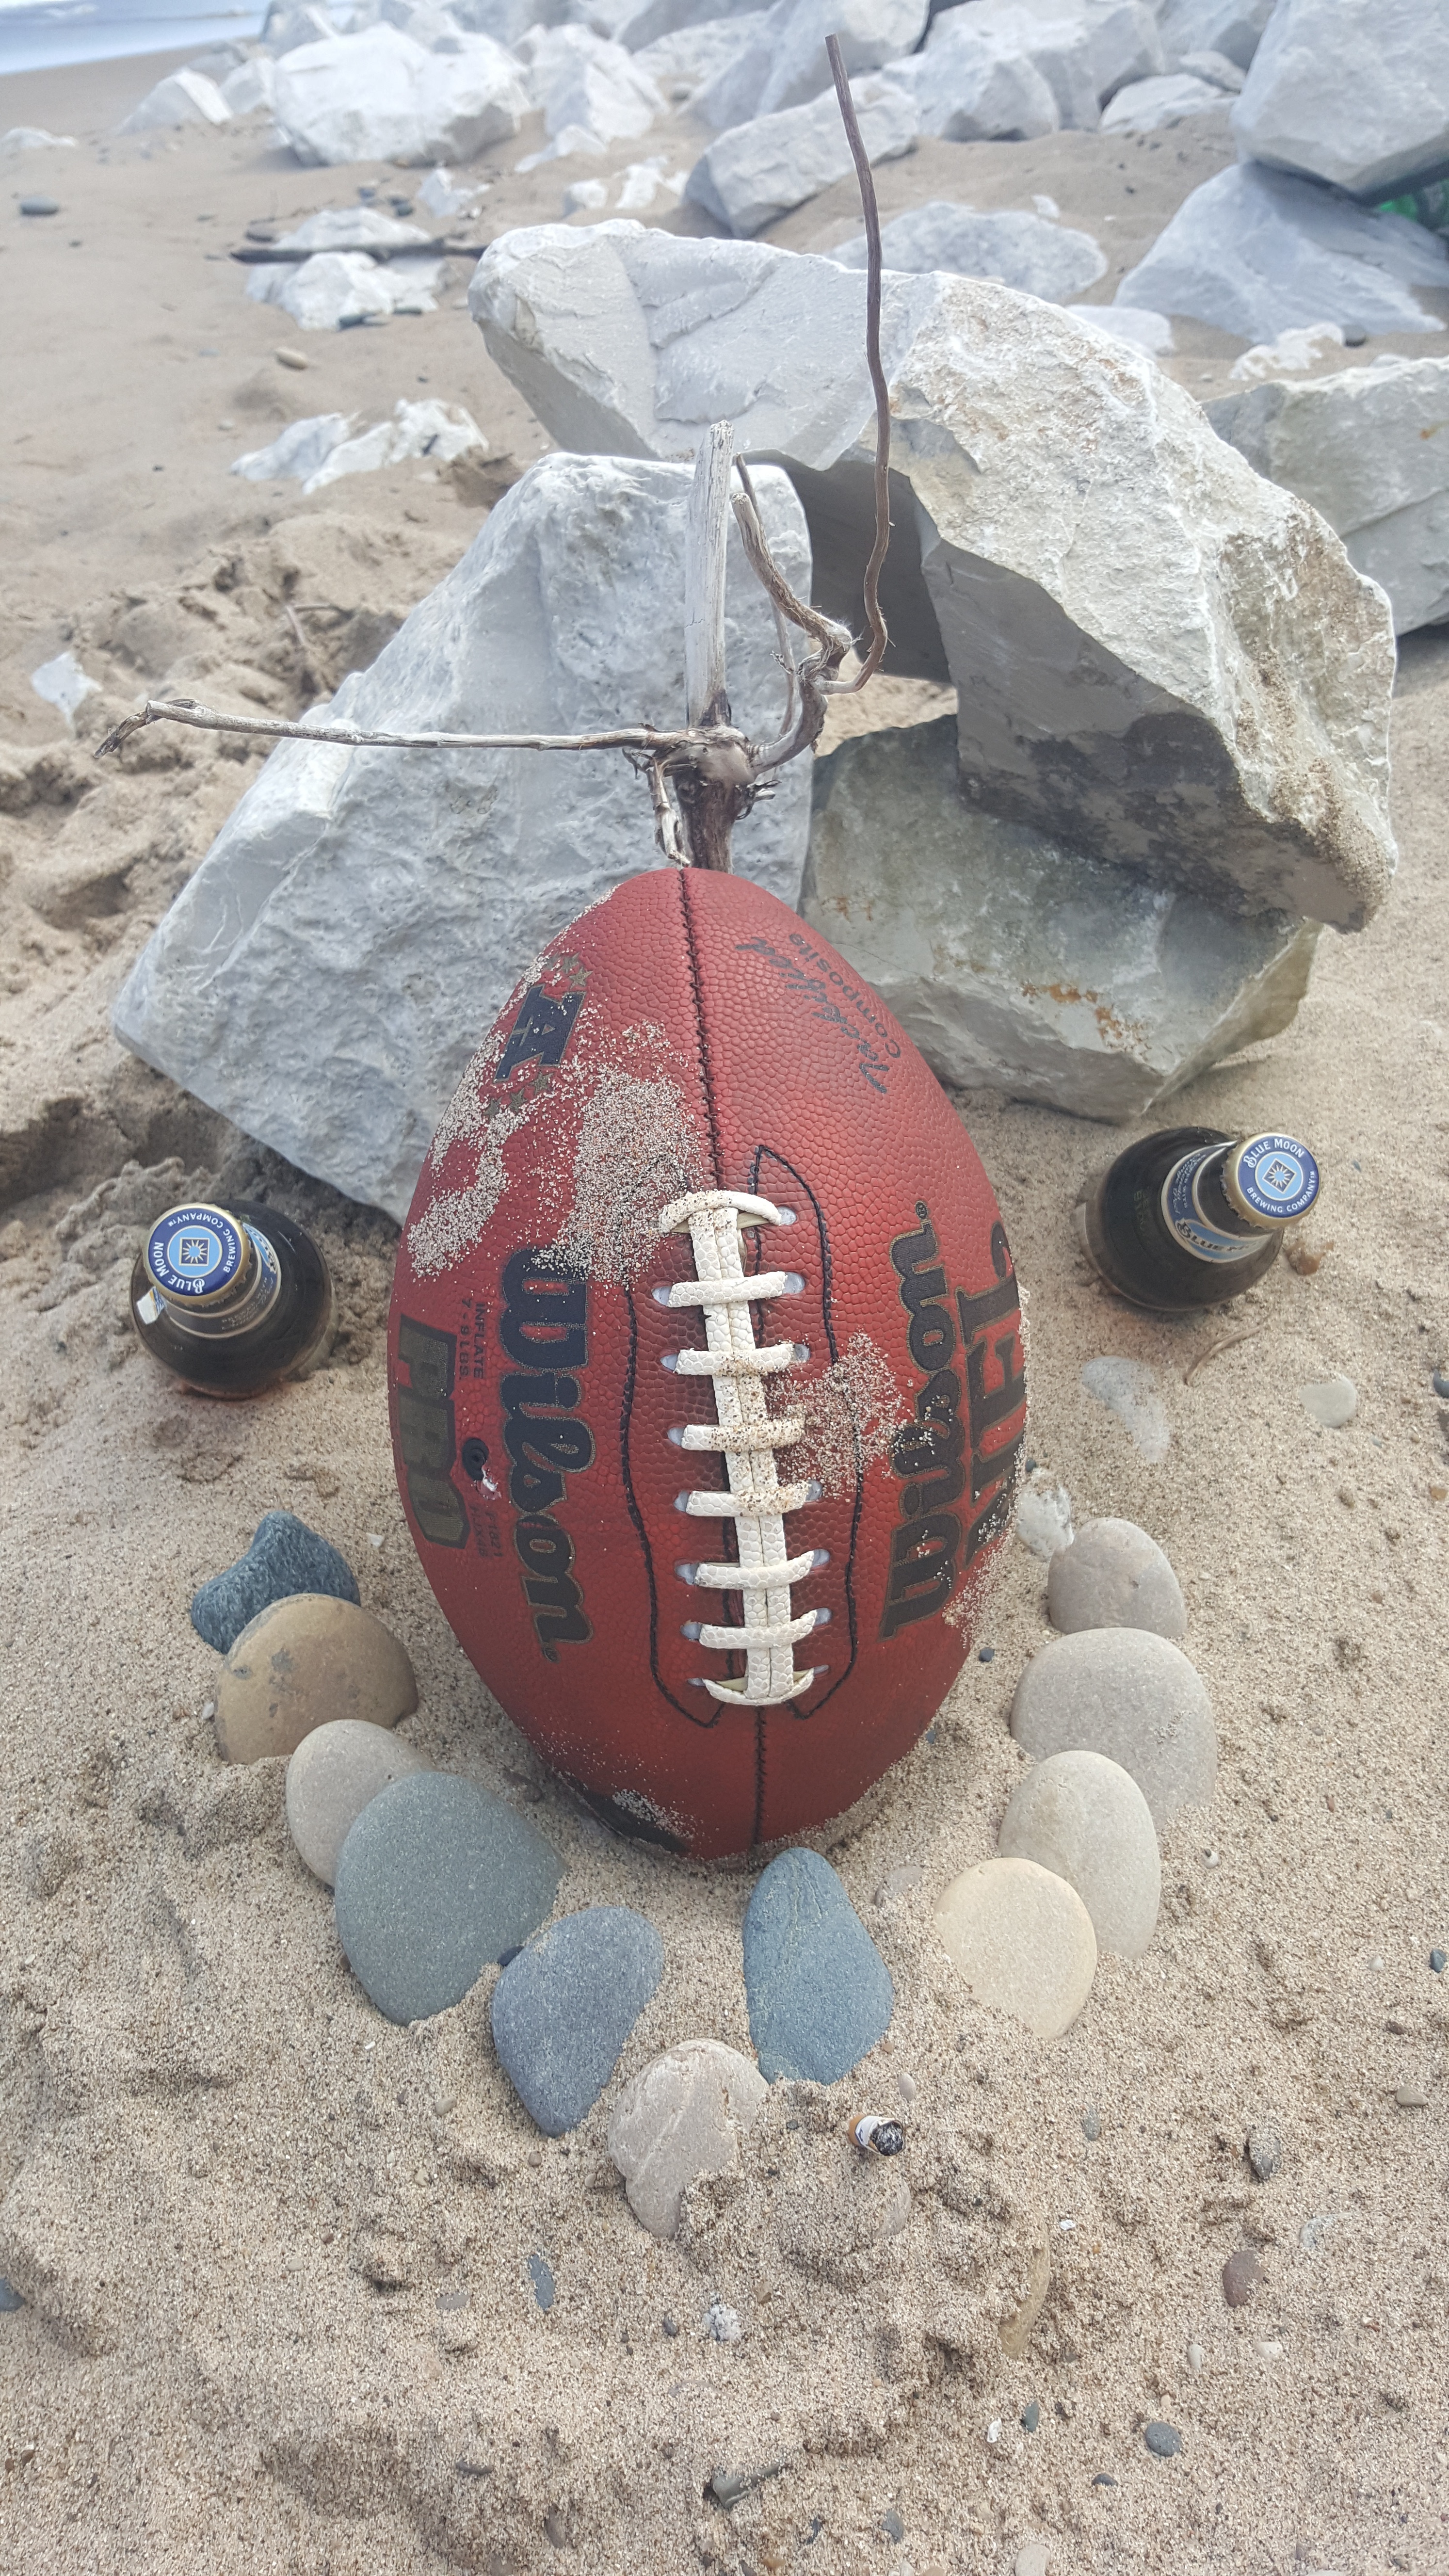
sea, sand, blue, material